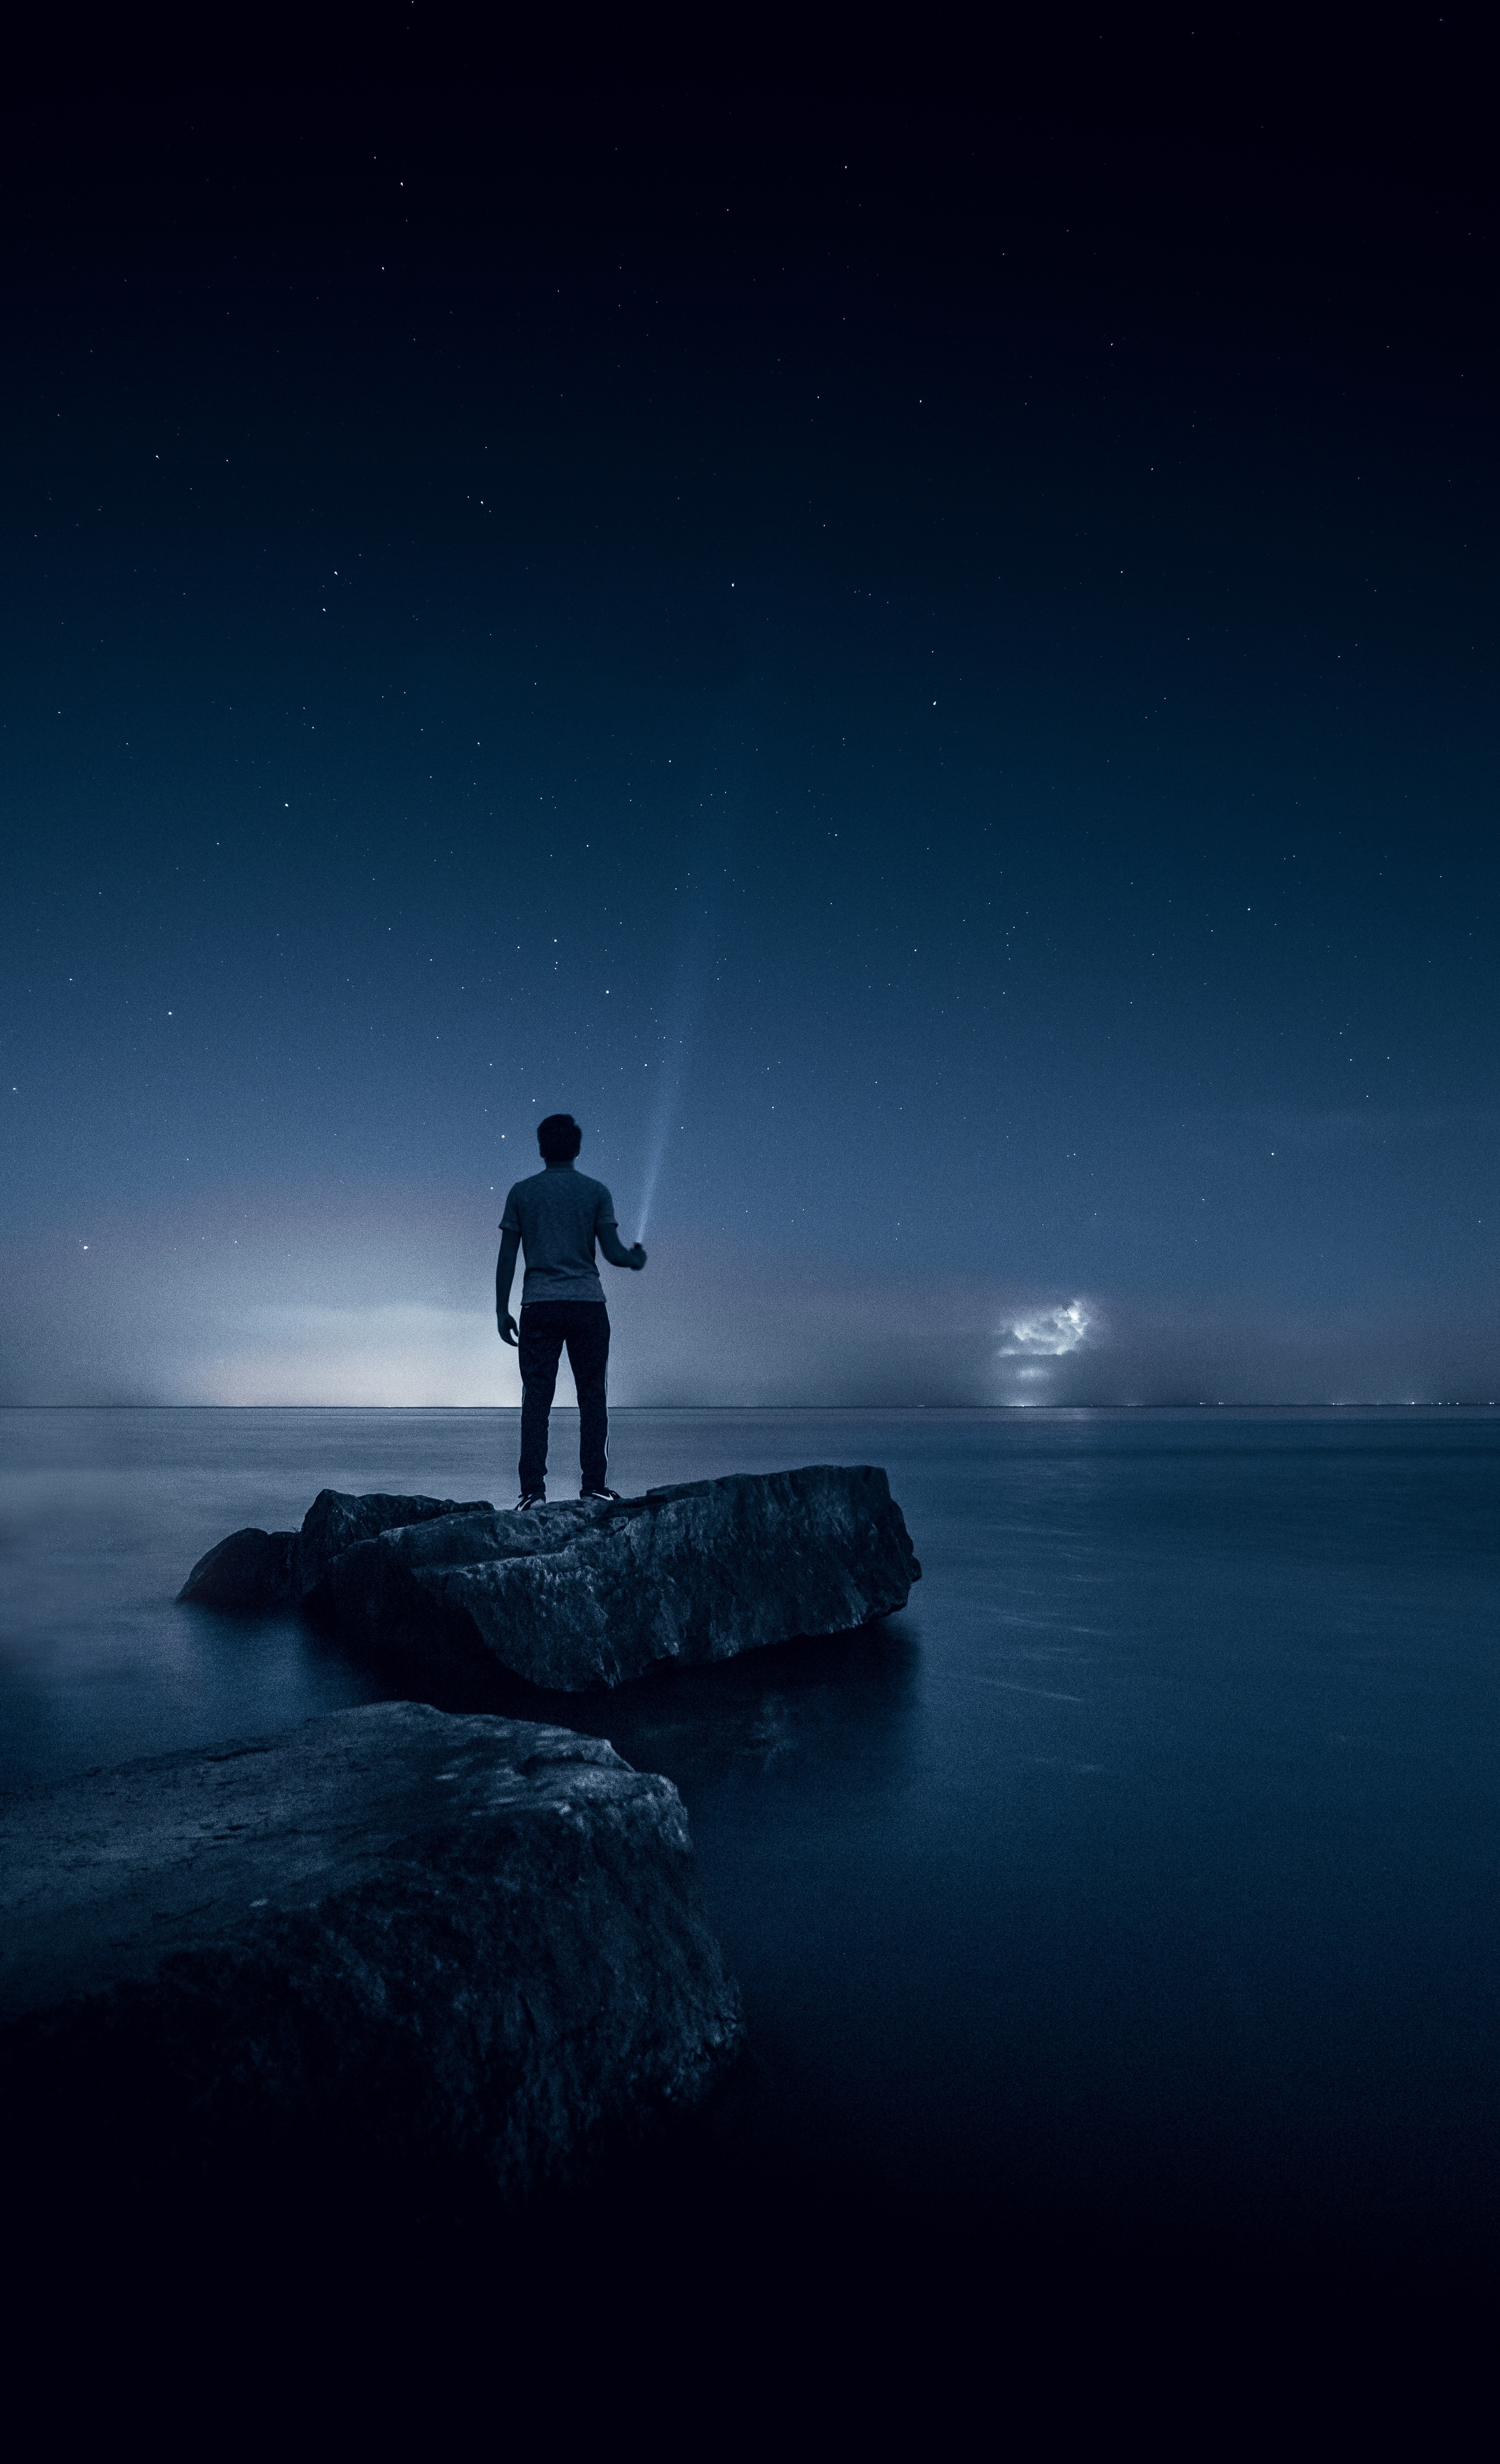
sea, ocean, horizon, light, sky, night, wave, dawn, atmosphere, dusk, reflection, darkness, moonlight, outer space, screenshot, atmosphere of earth, computer wallpaper